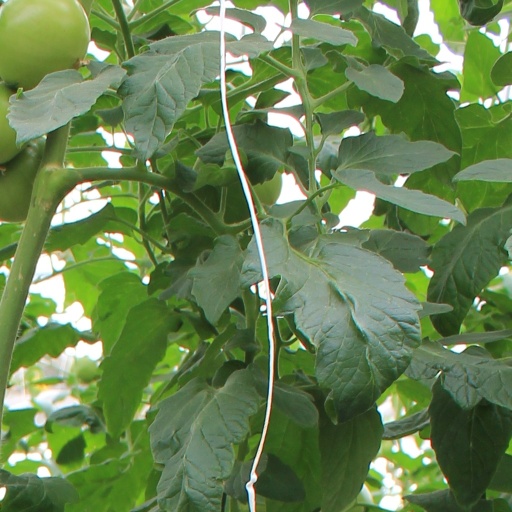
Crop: tomato